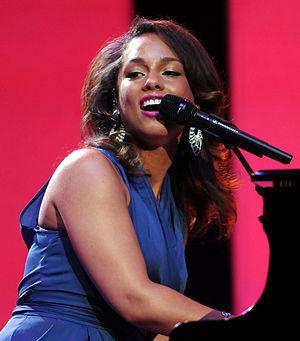
La liste qui suit comprend des artistes de neo soul notables.
Alicia Keys, de son vrai nom Alicia Augello-Cook, née le 25 janvier 1981 dans le quartier de Harlem à New York, est une pianiste, chanteuse, auteure-compositrice-interprète, actrice et productrice américaine.